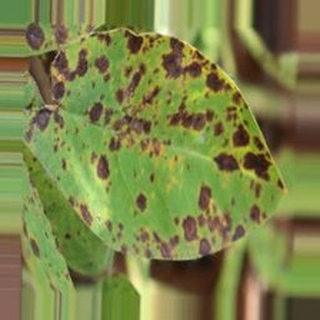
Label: groundnut_late_leaf_spot